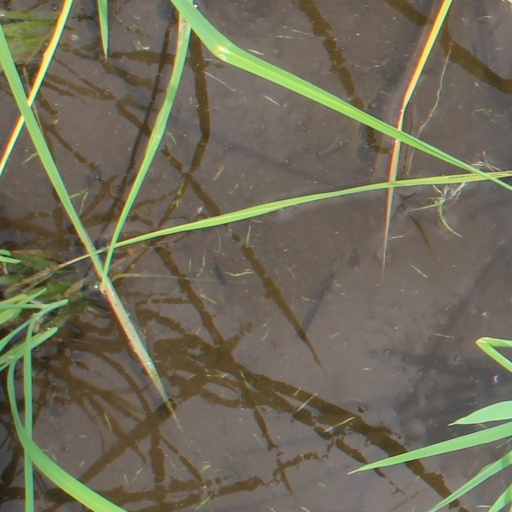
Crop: rice